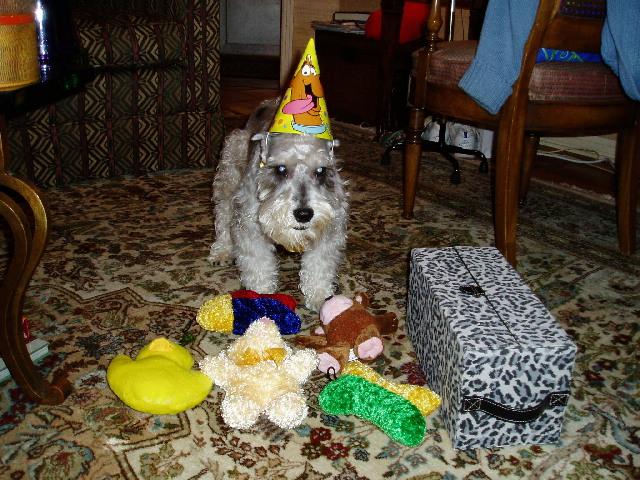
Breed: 2342-n000102-miniature_schnauzer